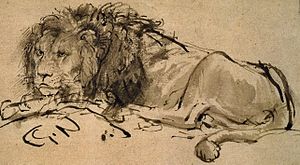
Lavering
Rembrandt brugte lavering i sine afbildninger af løver for at fremhæve kontrasten mellem "den hårde man og bløde hud".[1]
Lavering er en teknik inden for tegne- og malekunsten hvor partier bliver skyggelagt eller modelleret med pensel og stærkt fortyndet blæk, tusch, sepia og så videre.